Michael Koryta

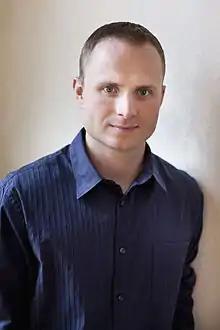
Koryta in 2010

Michael Koryta (pronounced ) (born September 20, 1982) is an American author of contemporary crime and supernatural fiction. His novels have appeared on "The New York Times" Best Seller list, and have won or been nominated for prizes and awards such as the "Los Angeles Times" Book Prize, the Edgar Award, the Shamus Award, the Barry Award, the Quill Award, and the International Thriller Writers Awards.